Castle of Marvão

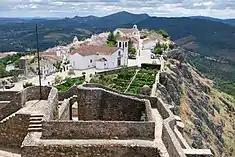
A view towards the west showing the main settlement and residences on the hilltop

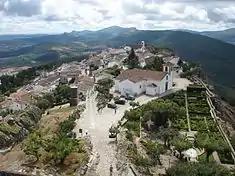
The northern part of the castle-town, showing the Church of Santa Maria

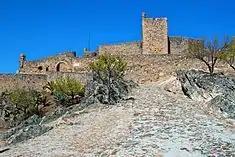
The passage to the main gate

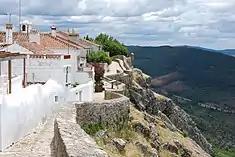
A view of the hilltop homes and narrow alleys that cross the settlement

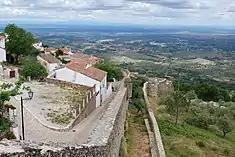
One of the hard bends up the castle used to hinder and access the clifftop fortification

Little is known about when the first peoples settled in the area of Marvão, but Roman forces began to appear in the region, following the strategic road linking it with Cáceres Santarém and bridge over the River Sever.